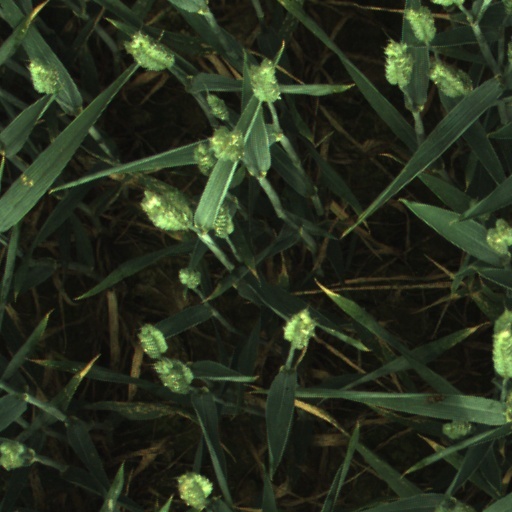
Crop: wheat